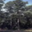
Label: forest